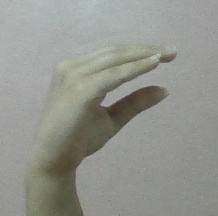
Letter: jeem